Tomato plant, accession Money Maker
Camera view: horizontal (90 deg, fisheye); turntable rotation: 150 degrees
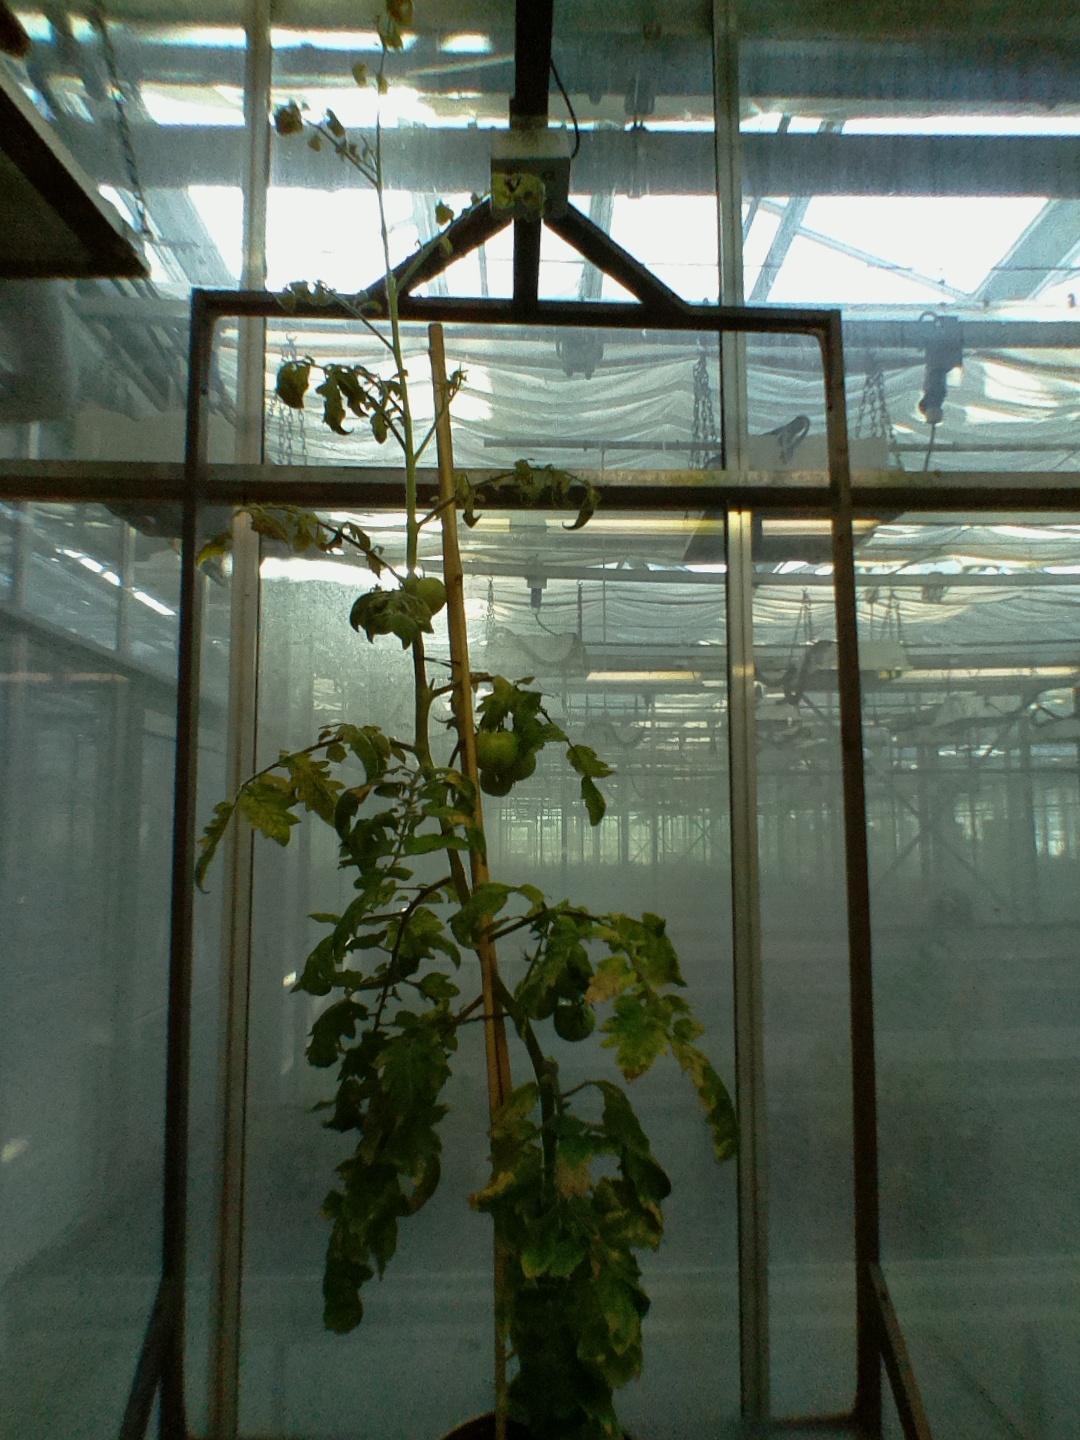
BBCH growth stage 77: 70%-80% of final fruit size